Hope Powell

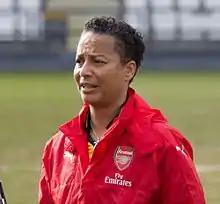
Powell in 2017

Powell had passed the FA's preliminary coaching award at the age of 19. During her later playing career she had worked as a development officer for Lewisham London Borough Council and in Crystal Palace FC's community outreach scheme. She had also been a volunteer coach at soccer camps in the United States. Ted Copeland encouraged Powell to complete the FA's new female coach mentoring scheme and obtain her 'B' licence while she was still playing.